KYOZ

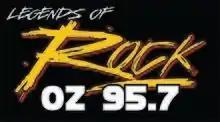
Previous logo of KYOZ

On June 7, 1959, the station first signed on as KCFA. It was owned by Christian Services, Inc. and aired a Christian radio format. KCFA was a daytimer, required to be off the air at night, when AM radio waves travel further.